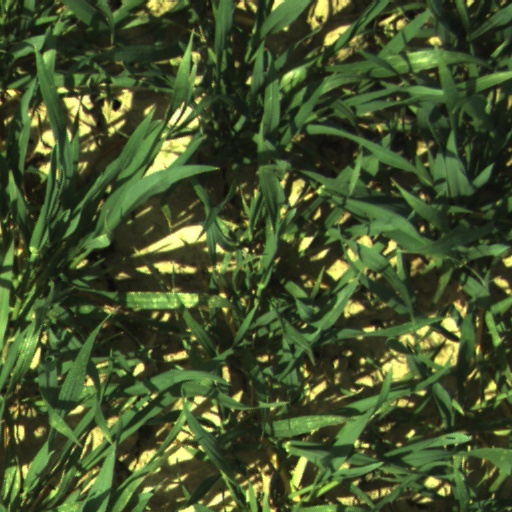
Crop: wheat